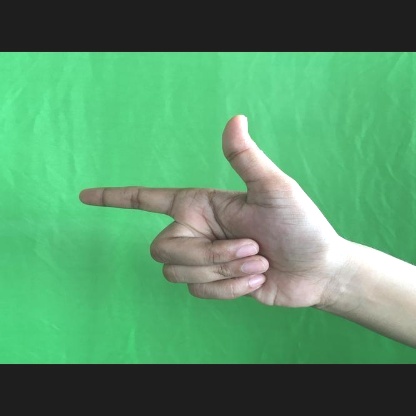
Mudra: Chandrakala